Harry Chapman (footballer, born 1997)

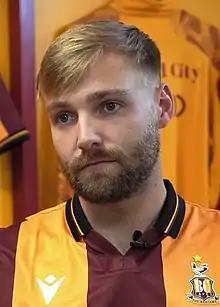
Chapman in 2022

Harrison James Chapman (born 5 November 1997) is an English professional footballer who plays as a midfielder for Gateshead.